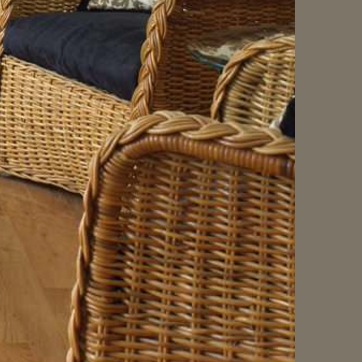
Material: other